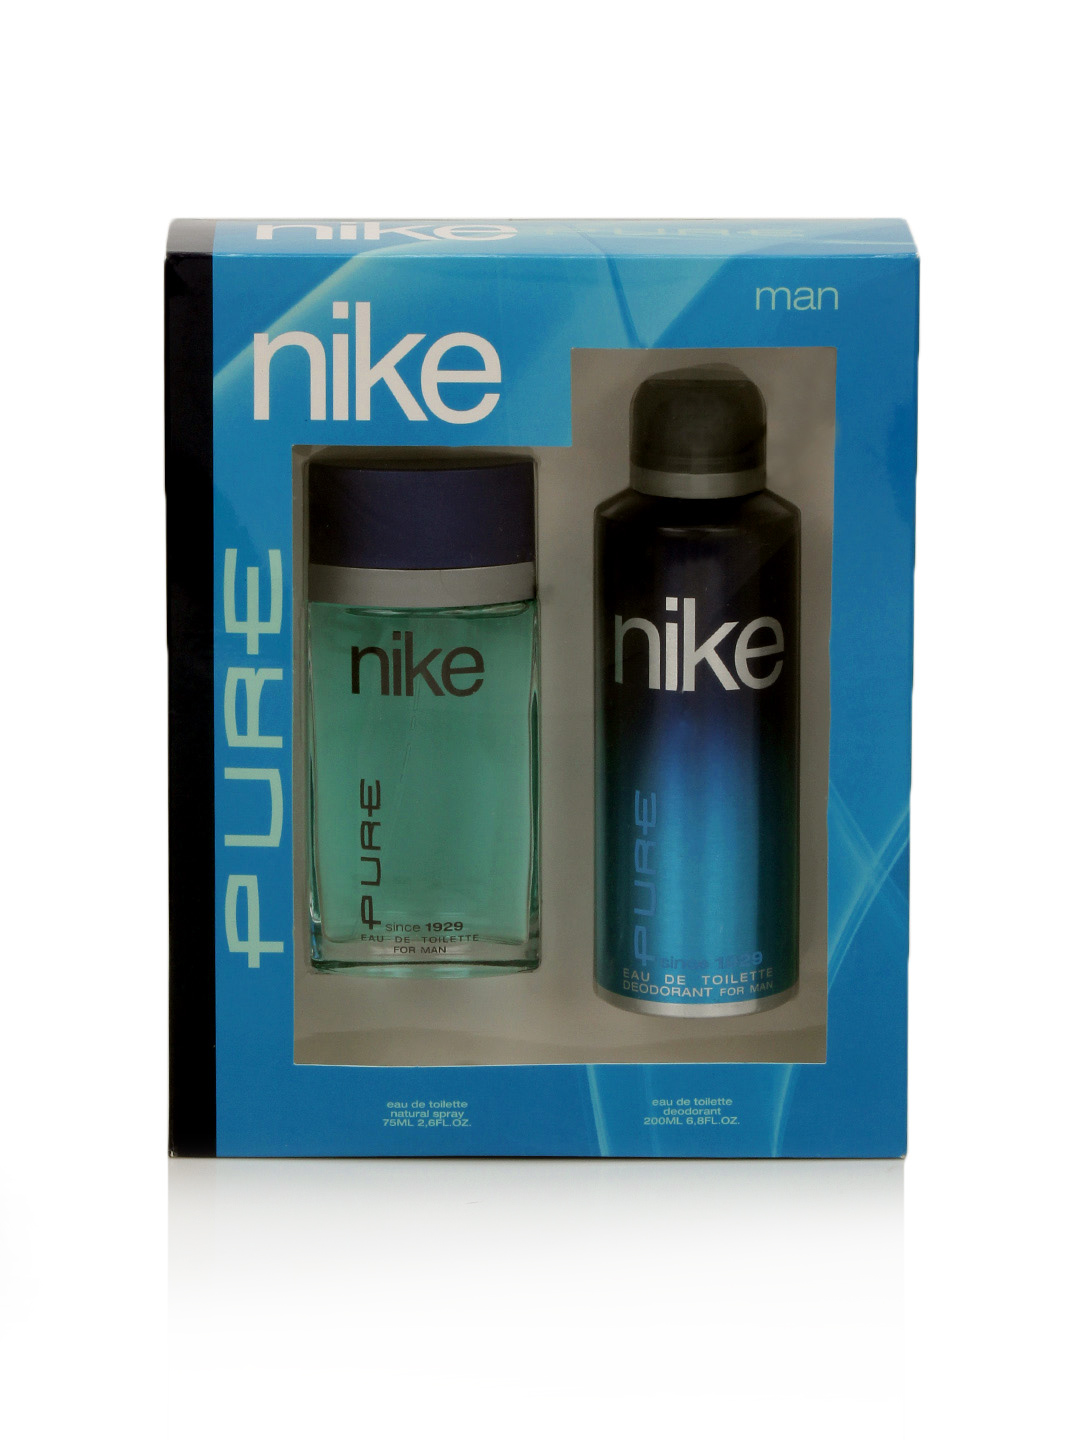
Nike Fragrances Men Pure Fragrance Gift Set
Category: Personal Care / Fragrance / Fragrance Gift Set
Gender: Men
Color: Blue
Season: Spring 2017
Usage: Casual